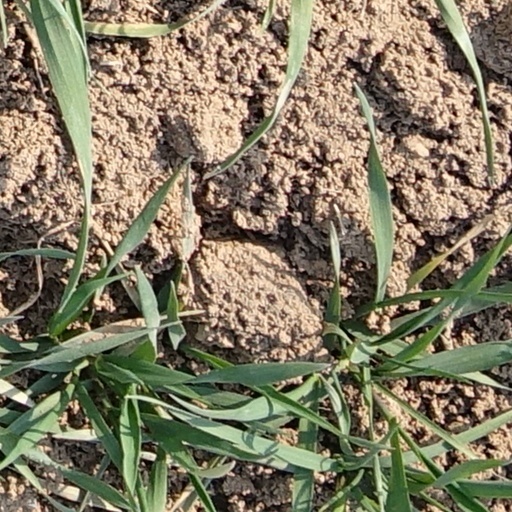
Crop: wheat